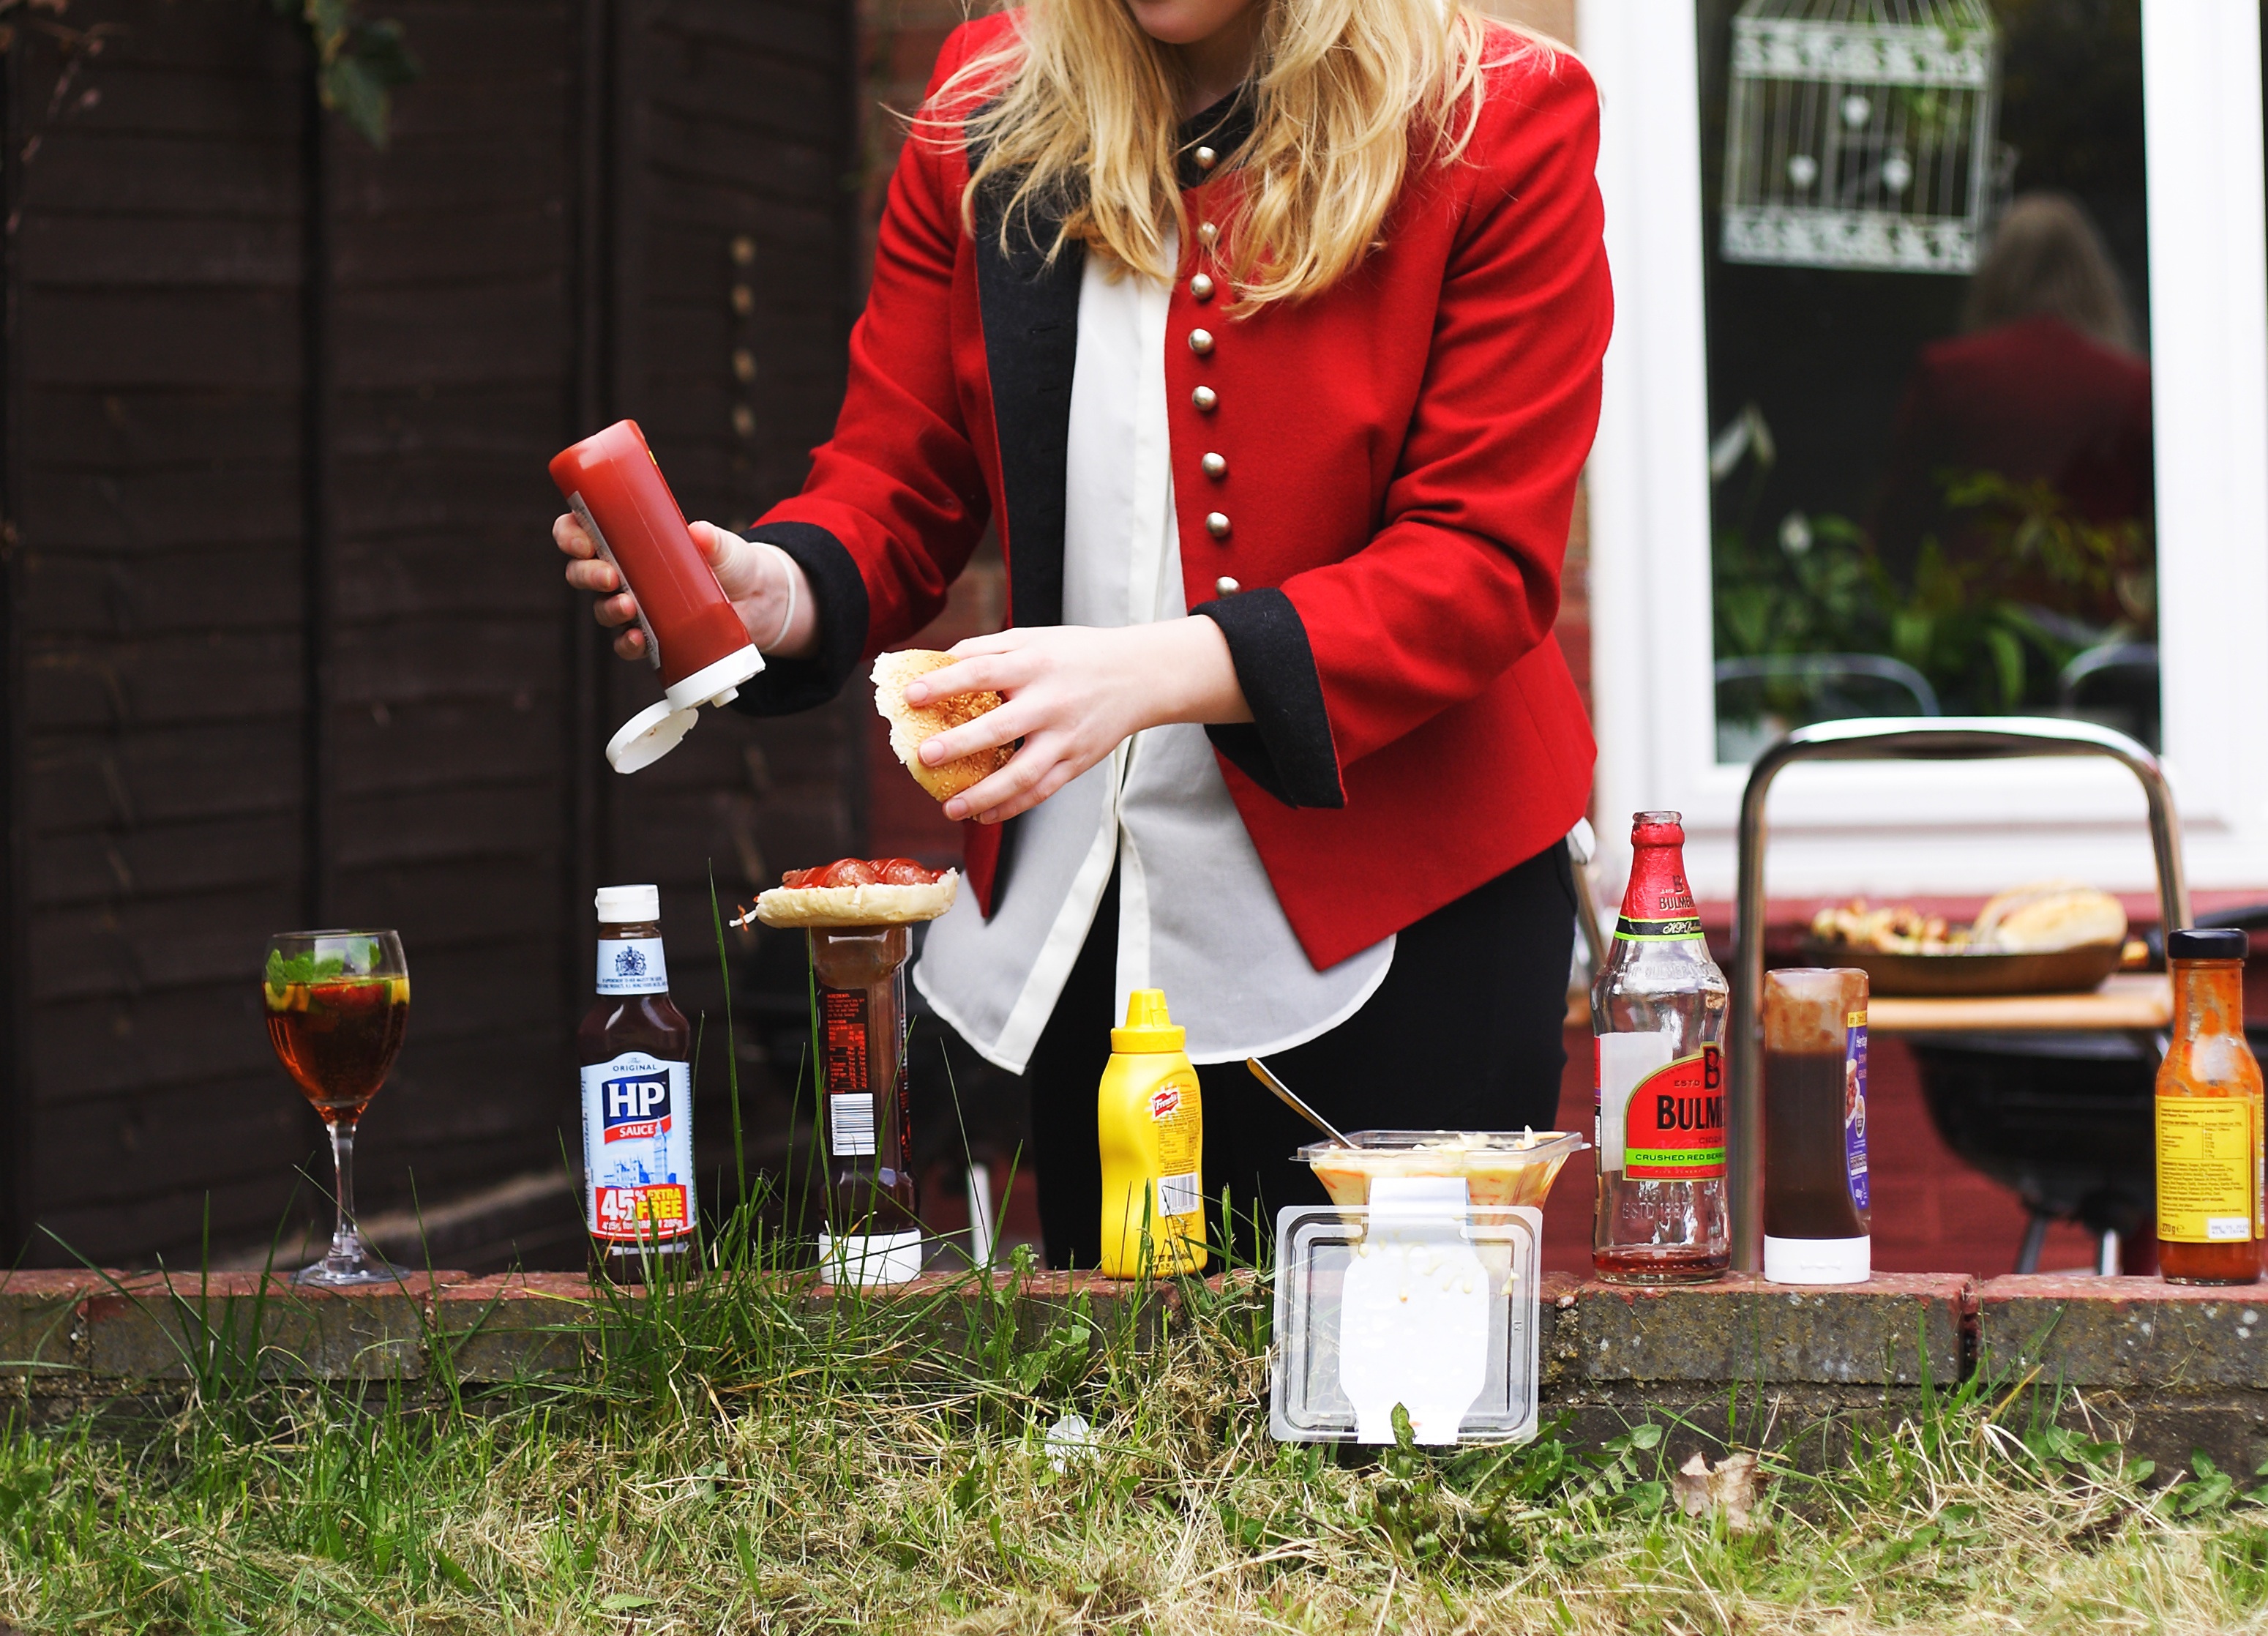
outdoor, person, food, ketchup, outside, sense